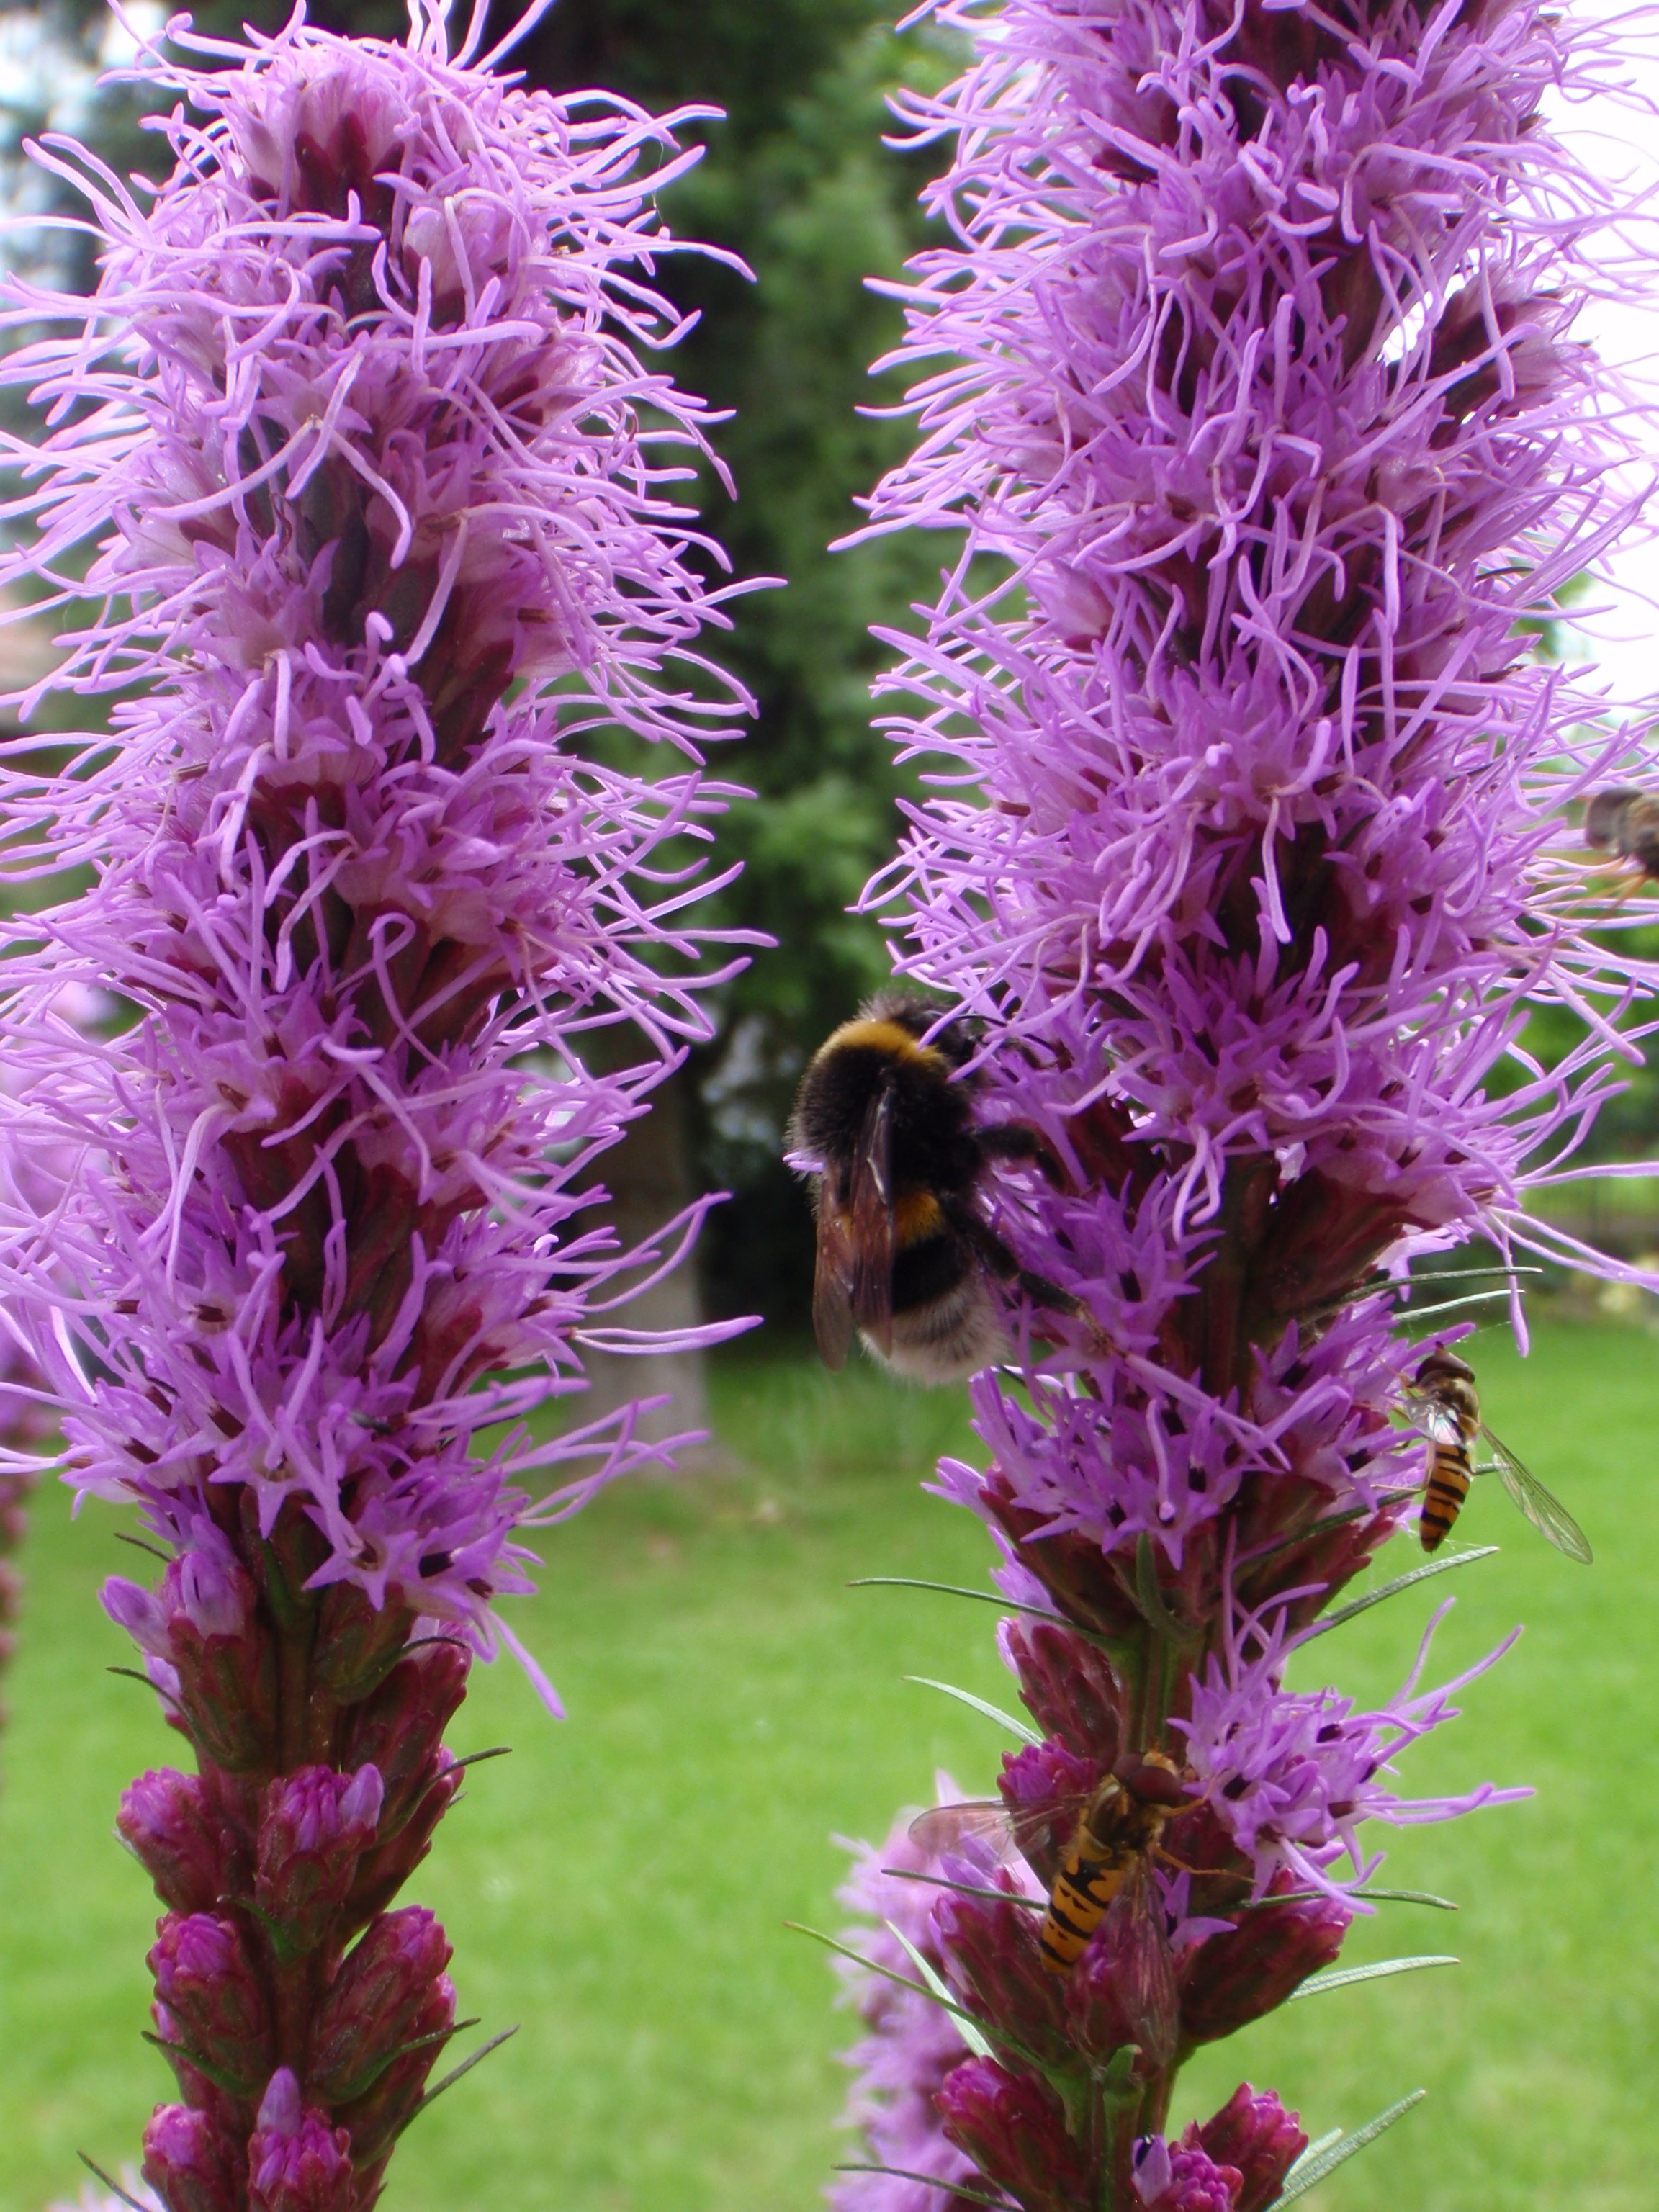
plant, flower, purple, pollination, herb, insect, botany, garden, close, flora, lavender, wildflower, hummel, flowering plant, annual plant, land plant, english lavender, french lavender, hyssopus